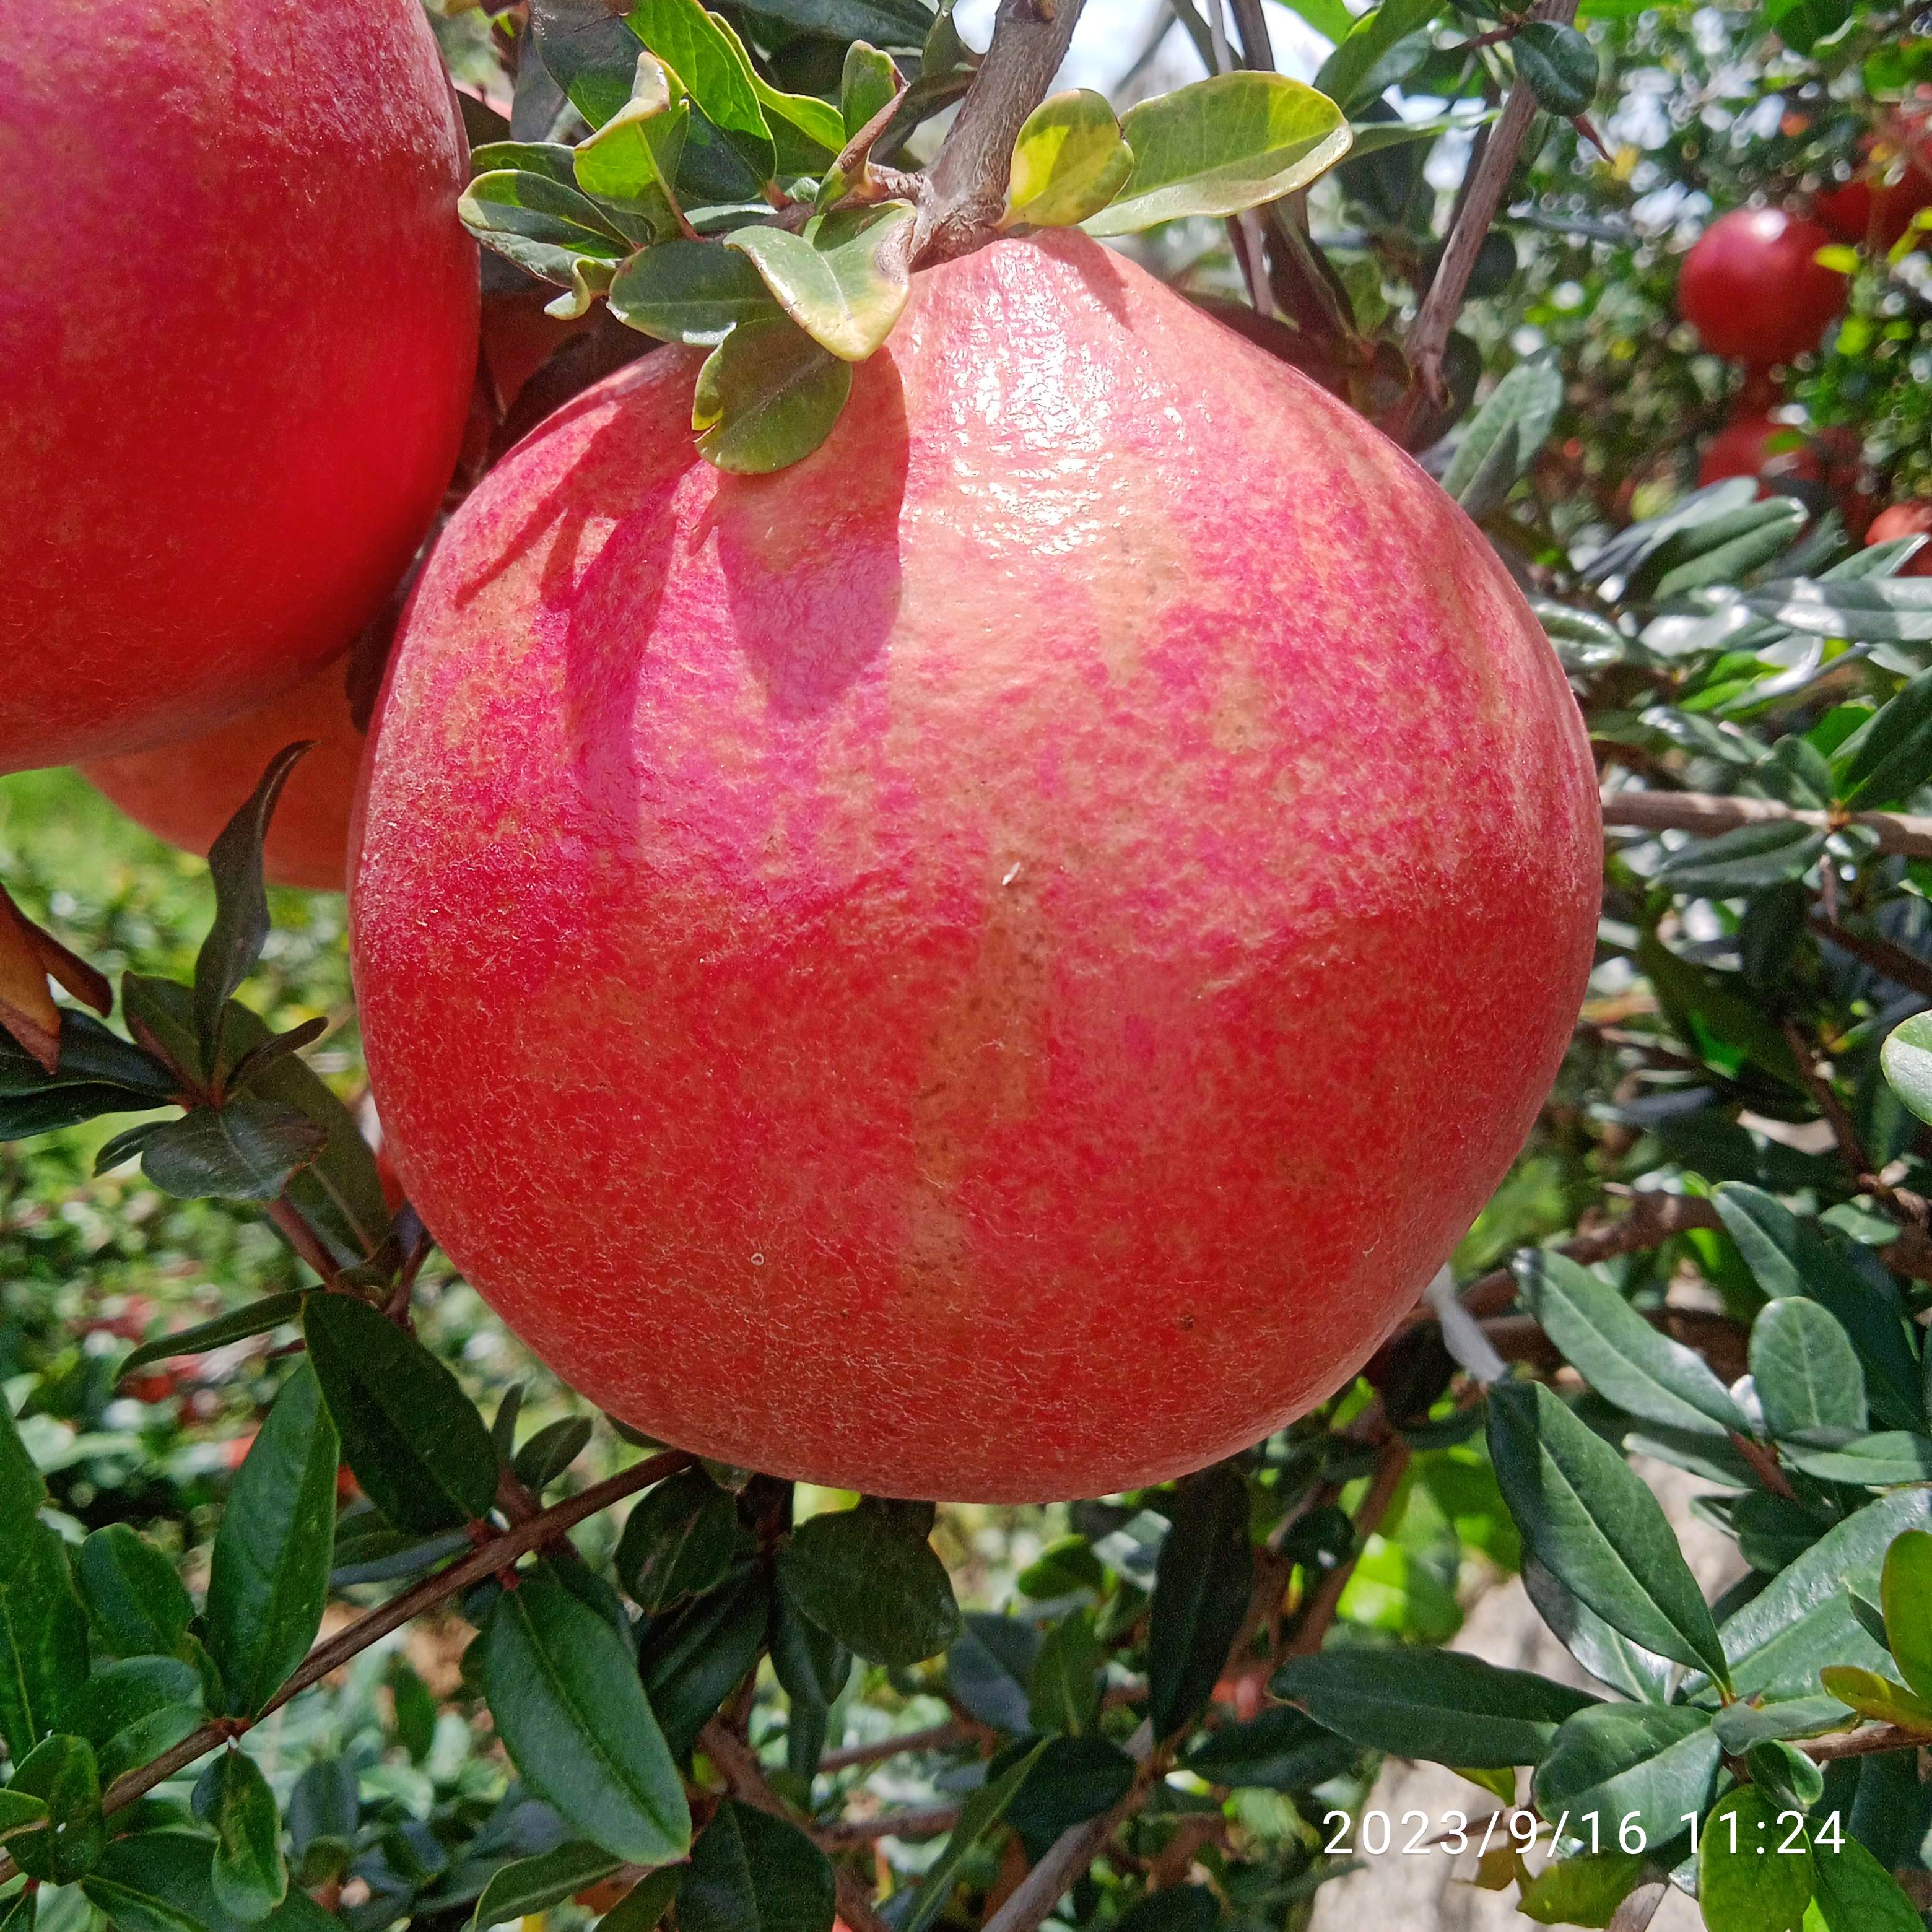
Label: Healthy